Ebensburg, Pennsylvania

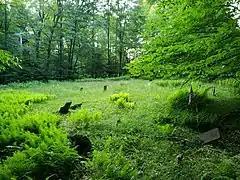
Beulah Cemetery west of Ebensburg.

Ebensburg originated in November 1796, when Congregational minister Rees Lloyd led a small party of 20 Welsh people from Philadelphia to the lands that Morgan John Rhees had chosen for his colony. They selected an attractive spot in the tops of the Allegheny Mountains and settled what would become Ebensburg. They named it for the minister's son Eben Lloyd, who had died in childhood.